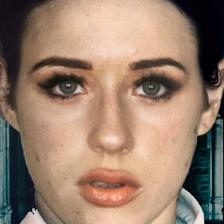
Label: faces